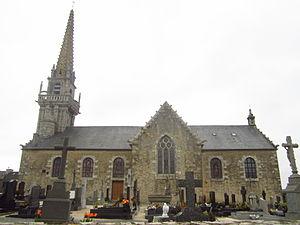
Église Saint-Pierre à Plougar, Finistère
La liste des églises du Finistère recense de la manière la plus complète possible les églises, cathédrales et basiliques situées dans le département français du Finistère.
Plougar [plugaʁ] est une commune du département du Finistère, dans la région Bretagne, en France.